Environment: real
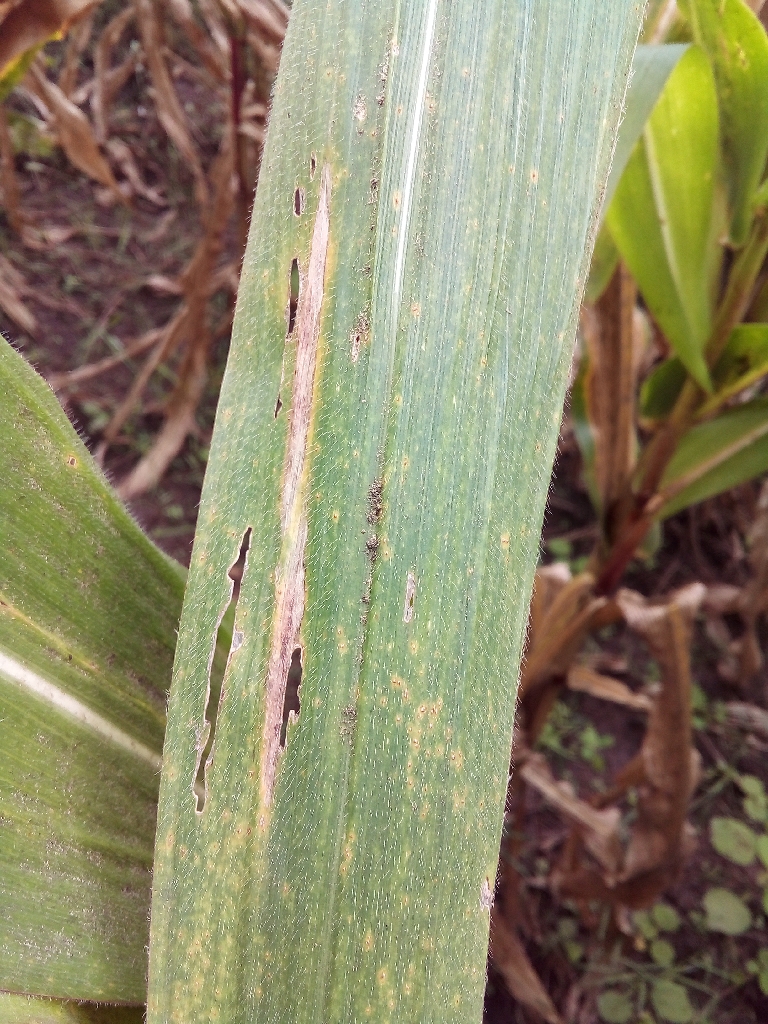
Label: northern_corn_leaf_blight